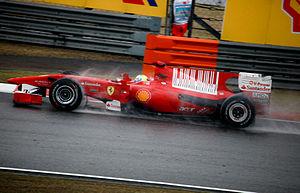
Felipe Massa, né le 25 avril 1981 à São Paulo, est un pilote automobile brésilien. Il dispute 269 Grands Prix de Formule 1 entre 2002 et 2017, et a remporté onze victoires avec un titre de vice-champion en 2008.